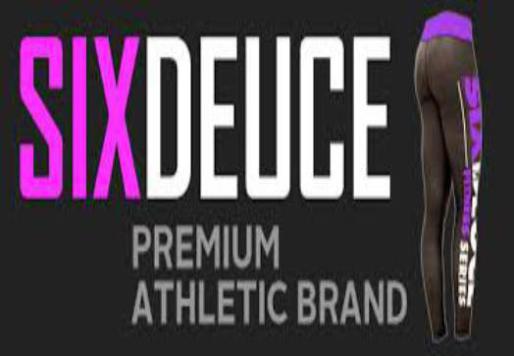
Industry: Clothes